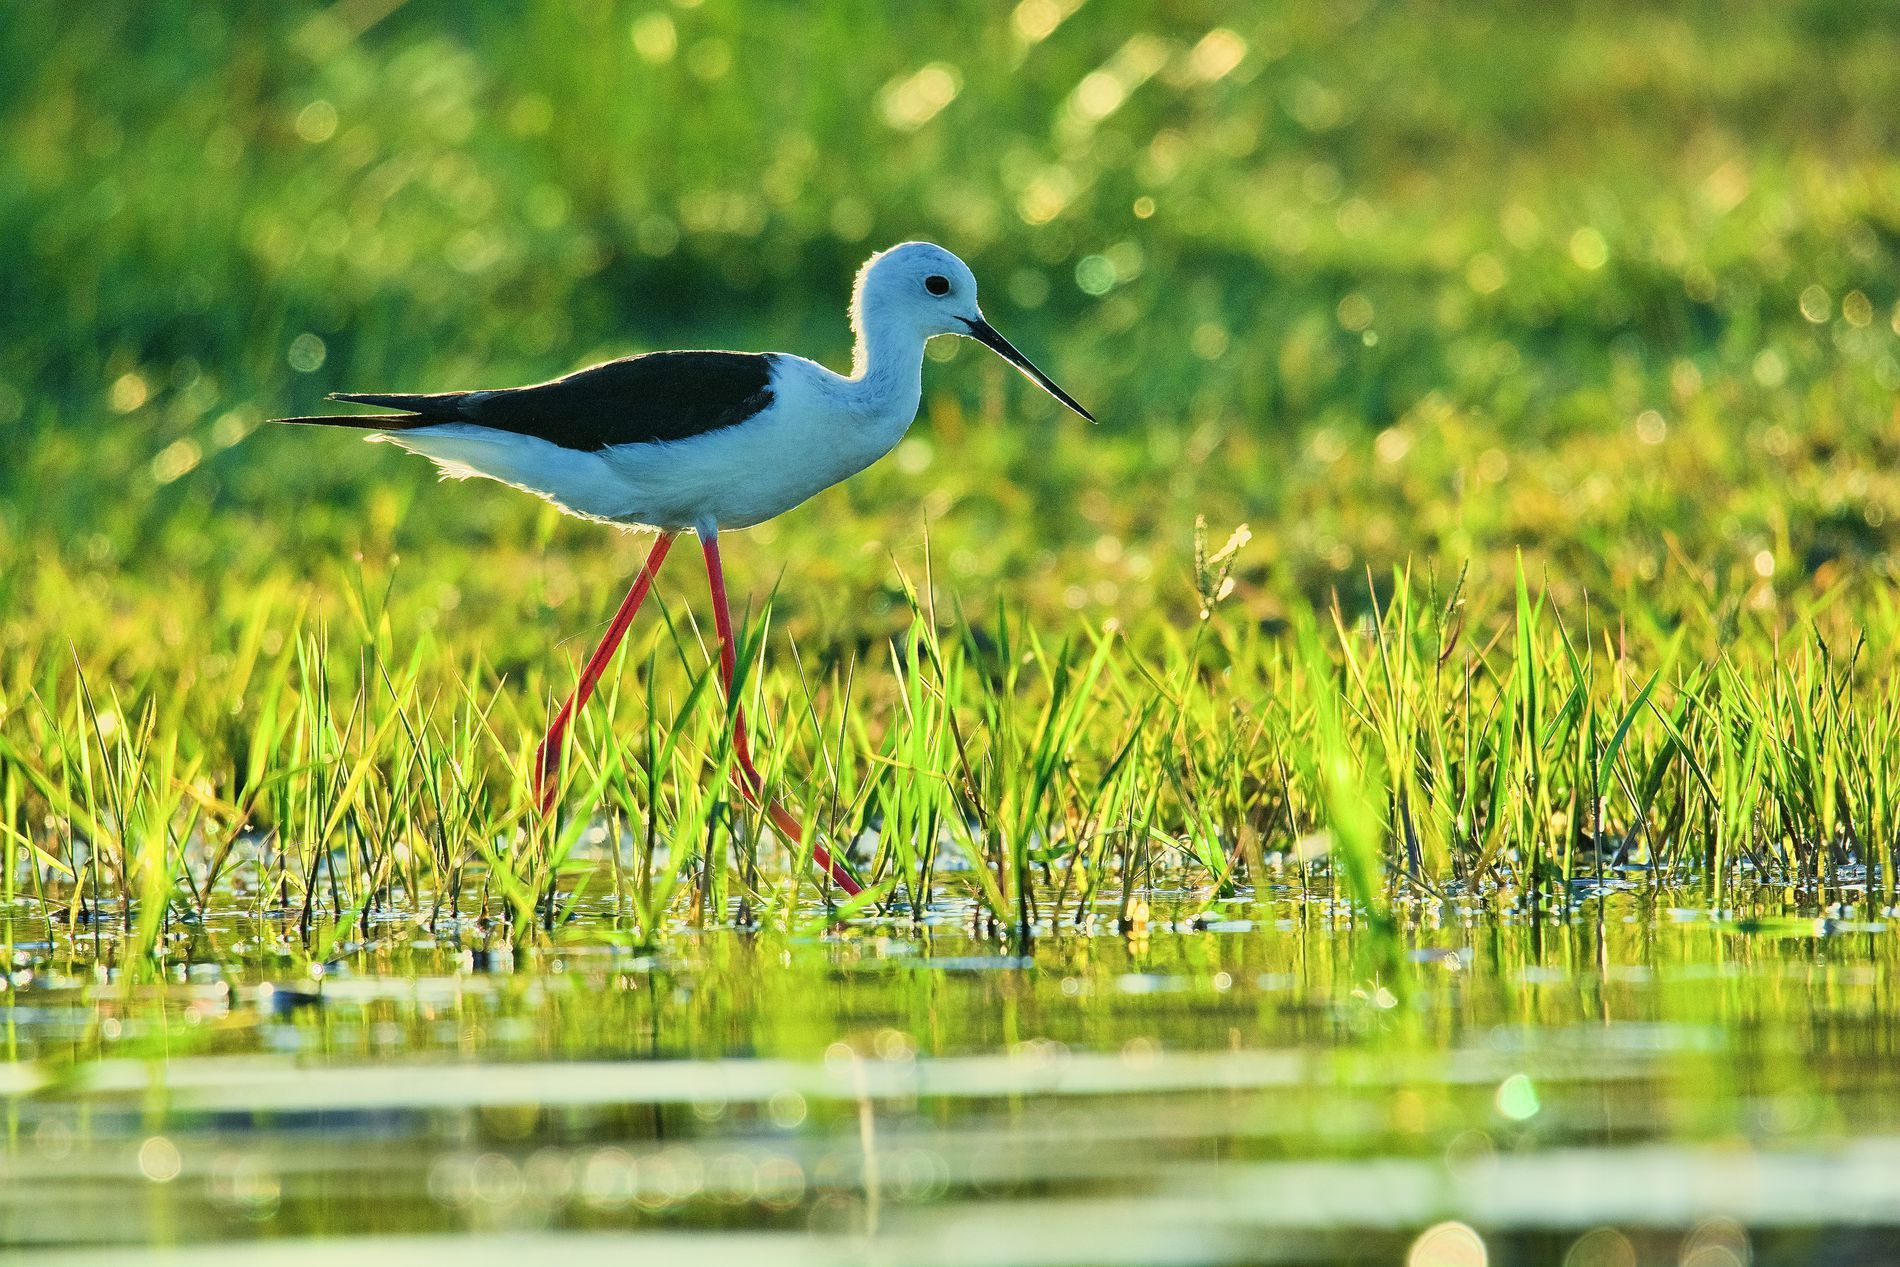
Black-winged Stilt in its Environment
The image shows a black-winged stilt with red legs walking on grassland surrounded by a lake that reflects the grass.
A medium shot shows a Black-winged Stilt. The lighting is natural and soft, resulting from sunlight, casting a glow showing the details of the feathers. The colors are simple, mixing the black and white of the bird's body and the red of its feet with the green of the surrounding grassland. The overall atmosphere is calm, reflecting the beauty of the stilt in its environment.
Labels: Land, Nature, Outdoors, Animal, Beak, Bird, Pond, Water, Swamp, Stork, Waterfowl, Grass, Plant, Vegetation, Field, Grassland, Crane Bird, Reed, Stilt, Lake
Camera: NIKON CORPORATION NIKON D7100
Lens: 150.0-600.0 mm f/5.0-6.3, (-9136547287747507442) 150-600mm
Aperture: F8
Exposure: 1/1250 sec
ISO: 640
Focal length: 600.0 mm